Joyce White

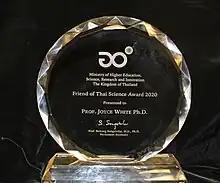
Joyce White was named a Friend of Thai Science in 2021

In 2001, White initiated what was to become the first and so far only archaeological research program in Laos led by an American, the Middle Mekong Archaeological Project (MMAP). White has pursued larger Mekong regional questions raised by the original Ban Chiang excavations in Thailand and her work on the Thailand Palaeoenvironment Project. With seed funding from the National Science Foundation and the National Geographic Society in 2005, the Middle Mekong Archaeological Project (MMAP) has excavated and surveyed numerous sites along the Mekong and its tributaries in Luang Prabang province in northern Laos, with the goal of investigating early human settlement of the Mekong Valley.